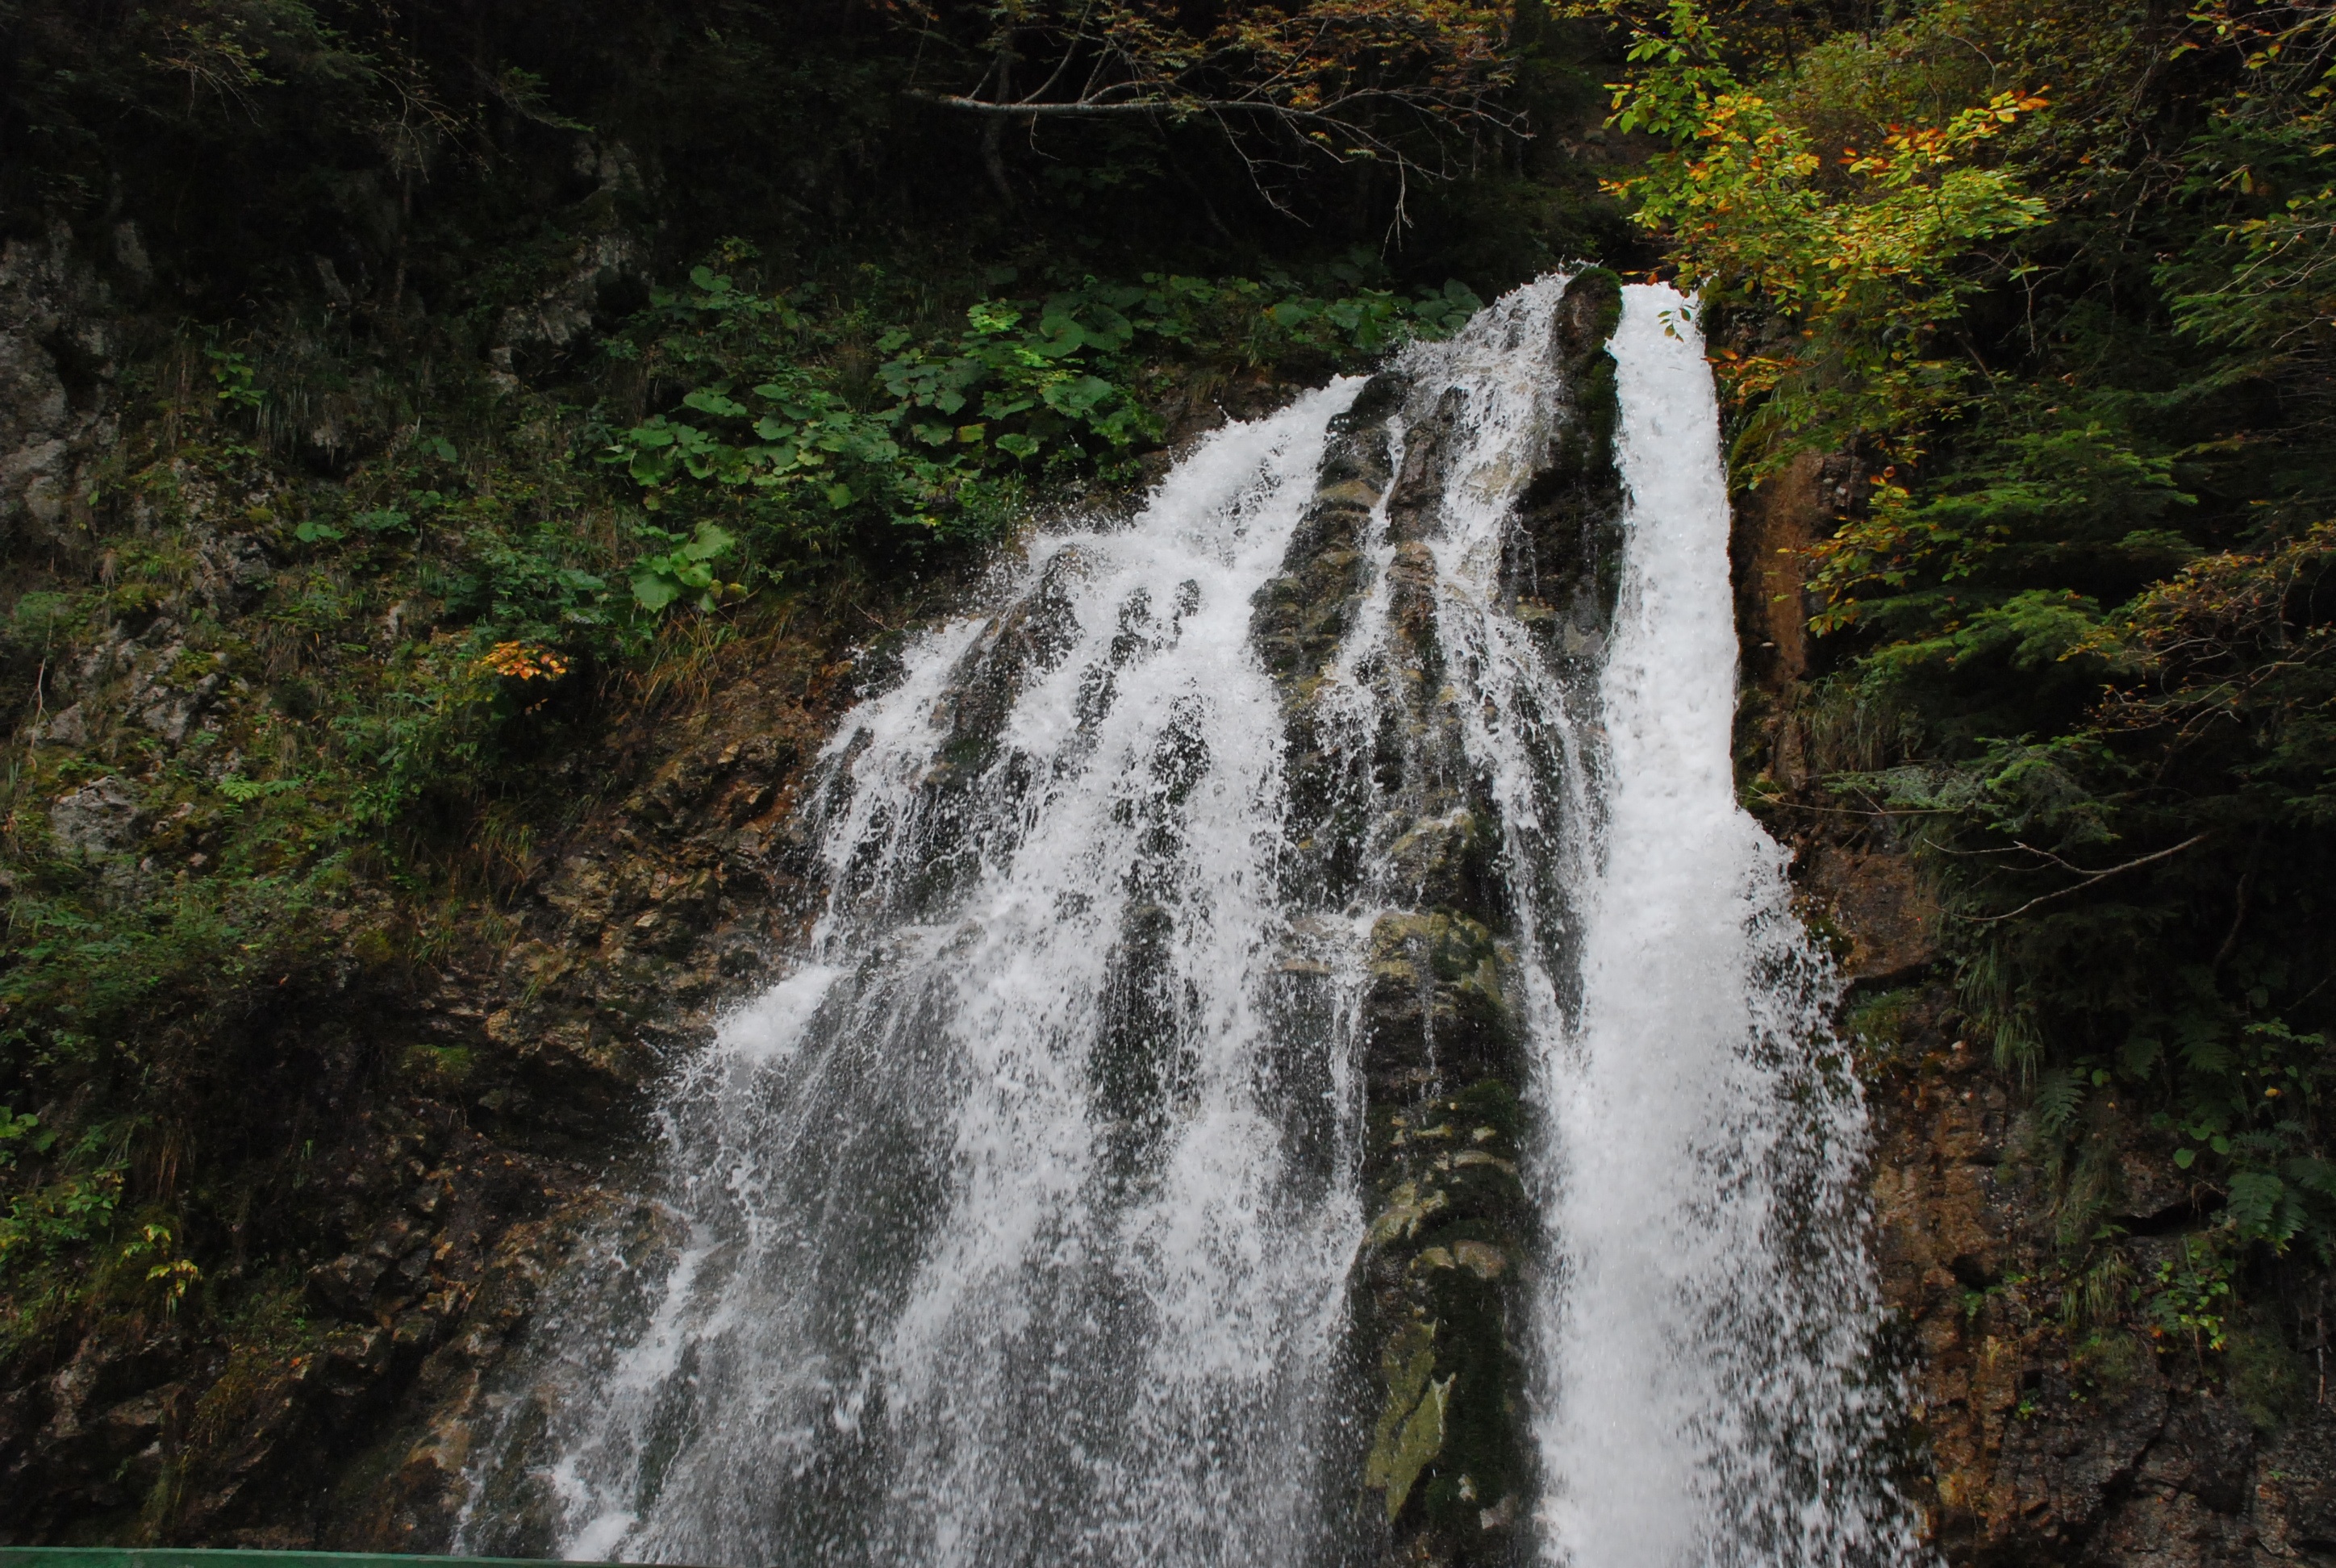
water, nature, forest, waterfall, river, stream, autumn, body of water, rainforest, wasserfall, water feature, watercourse